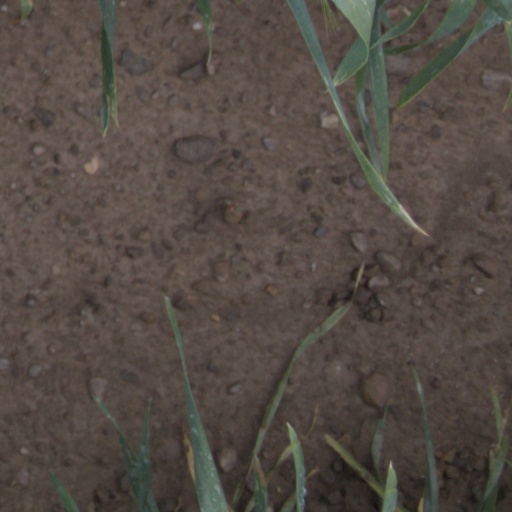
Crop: wheat